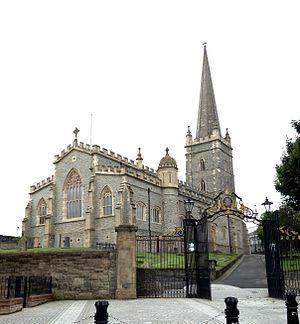
La cathédrale Saint-Colomba de Derry est une cathédrale anglicane du Royaume-Uni, située en Irlande du Nord. Elle est dédiée à saint Colomba, l’un des douze apôtres de l’Irlande, qui a apporté le christianisme dans la région avant de s’exiler vers l’Écosse pour y introduire le christianisme.
Londonderry, ou Derry, du mot irlandais Doire signifiant « chênaie », est la deuxième ville d'Irlande du Nord par sa population, après Belfast. Londonderry est particulièrement connue pour le siège de Derry en 1689 et l'épisode tragique du Bloody Sunday, le 30 janvier 1972.